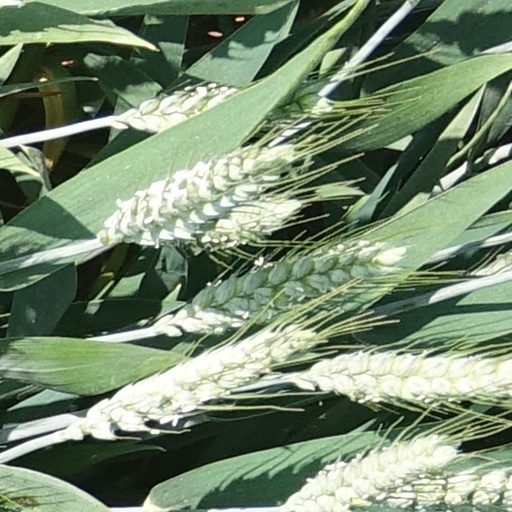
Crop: wheat